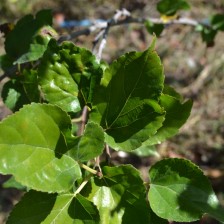
Variety: Kamphaengsaeng42